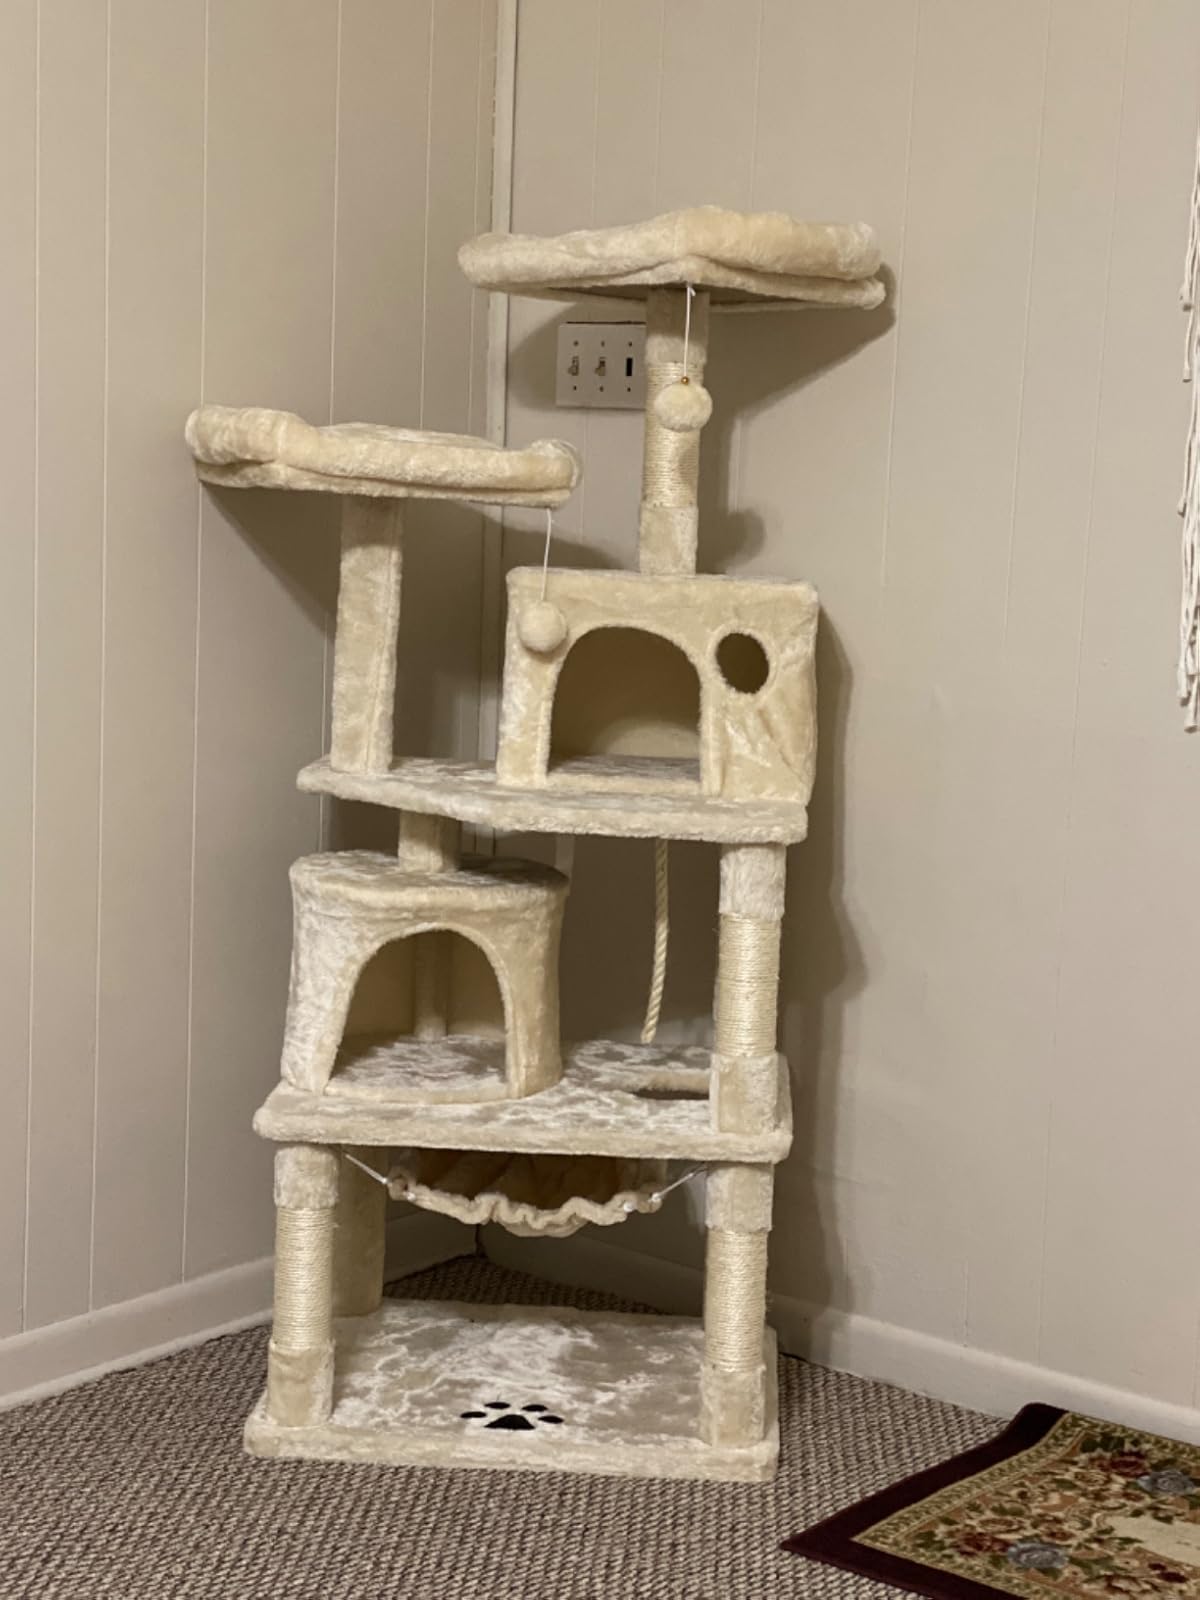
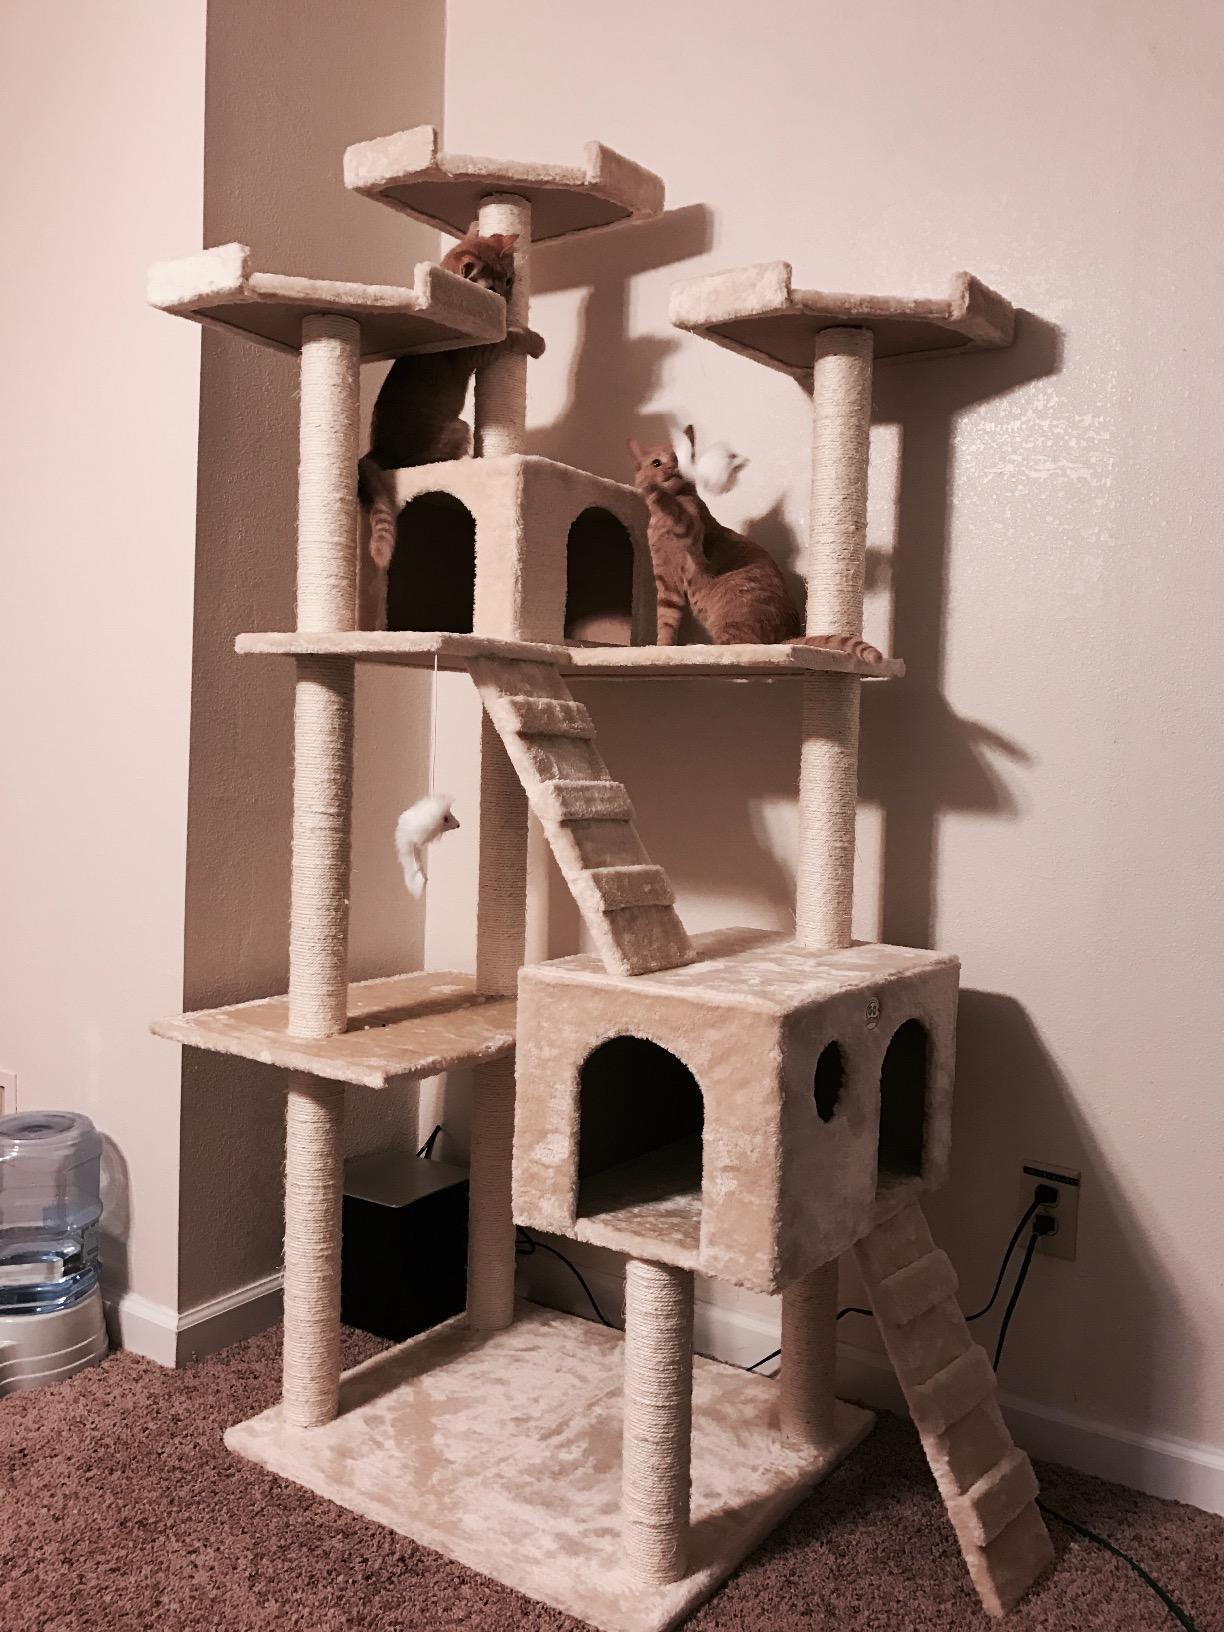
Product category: items_cat tree
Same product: no